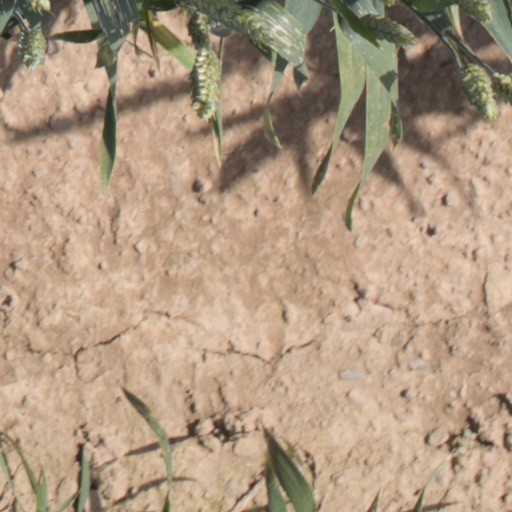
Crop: wheat